USS Halyburton

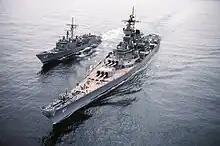
"Halyburton" replenishes from the battleship during Ocean Safari 85

Over its commissioned service, "Halyburton" earned numerous Battle 'E' awards for combat readiness. "Halyburton" was also one of the escorts for on 21 July 1997 as "Old Ironsides" celebrated her 200th birthday and her first unassisted sail in 116 years.